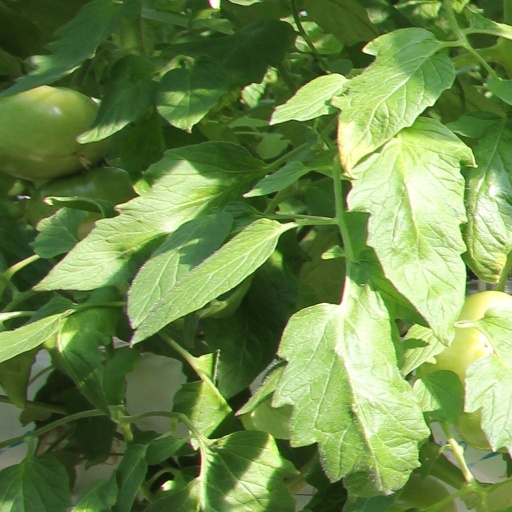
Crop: tomato